Gunn Olsen

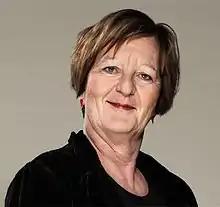
Gunn Olsen

Gunn Olsen (18 September 1952 – 27 December 2013) was a Norwegian politician for the Labour Party.